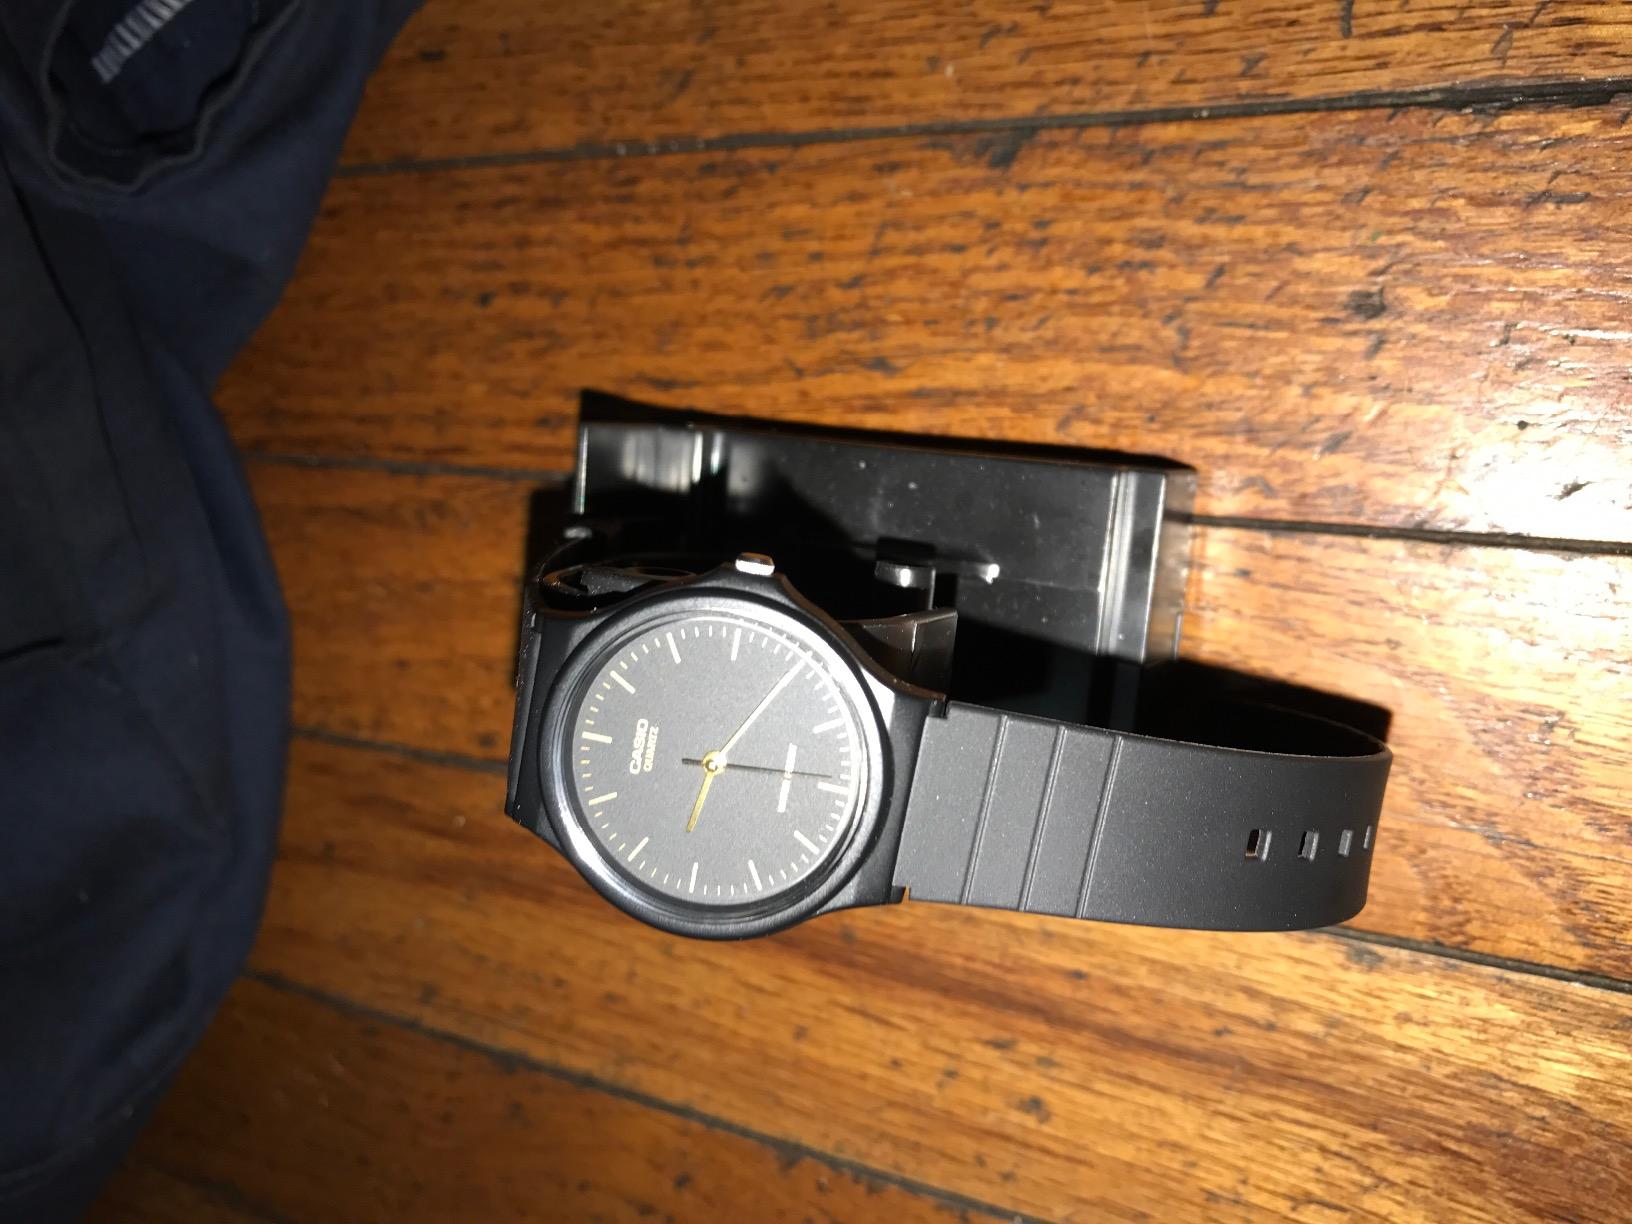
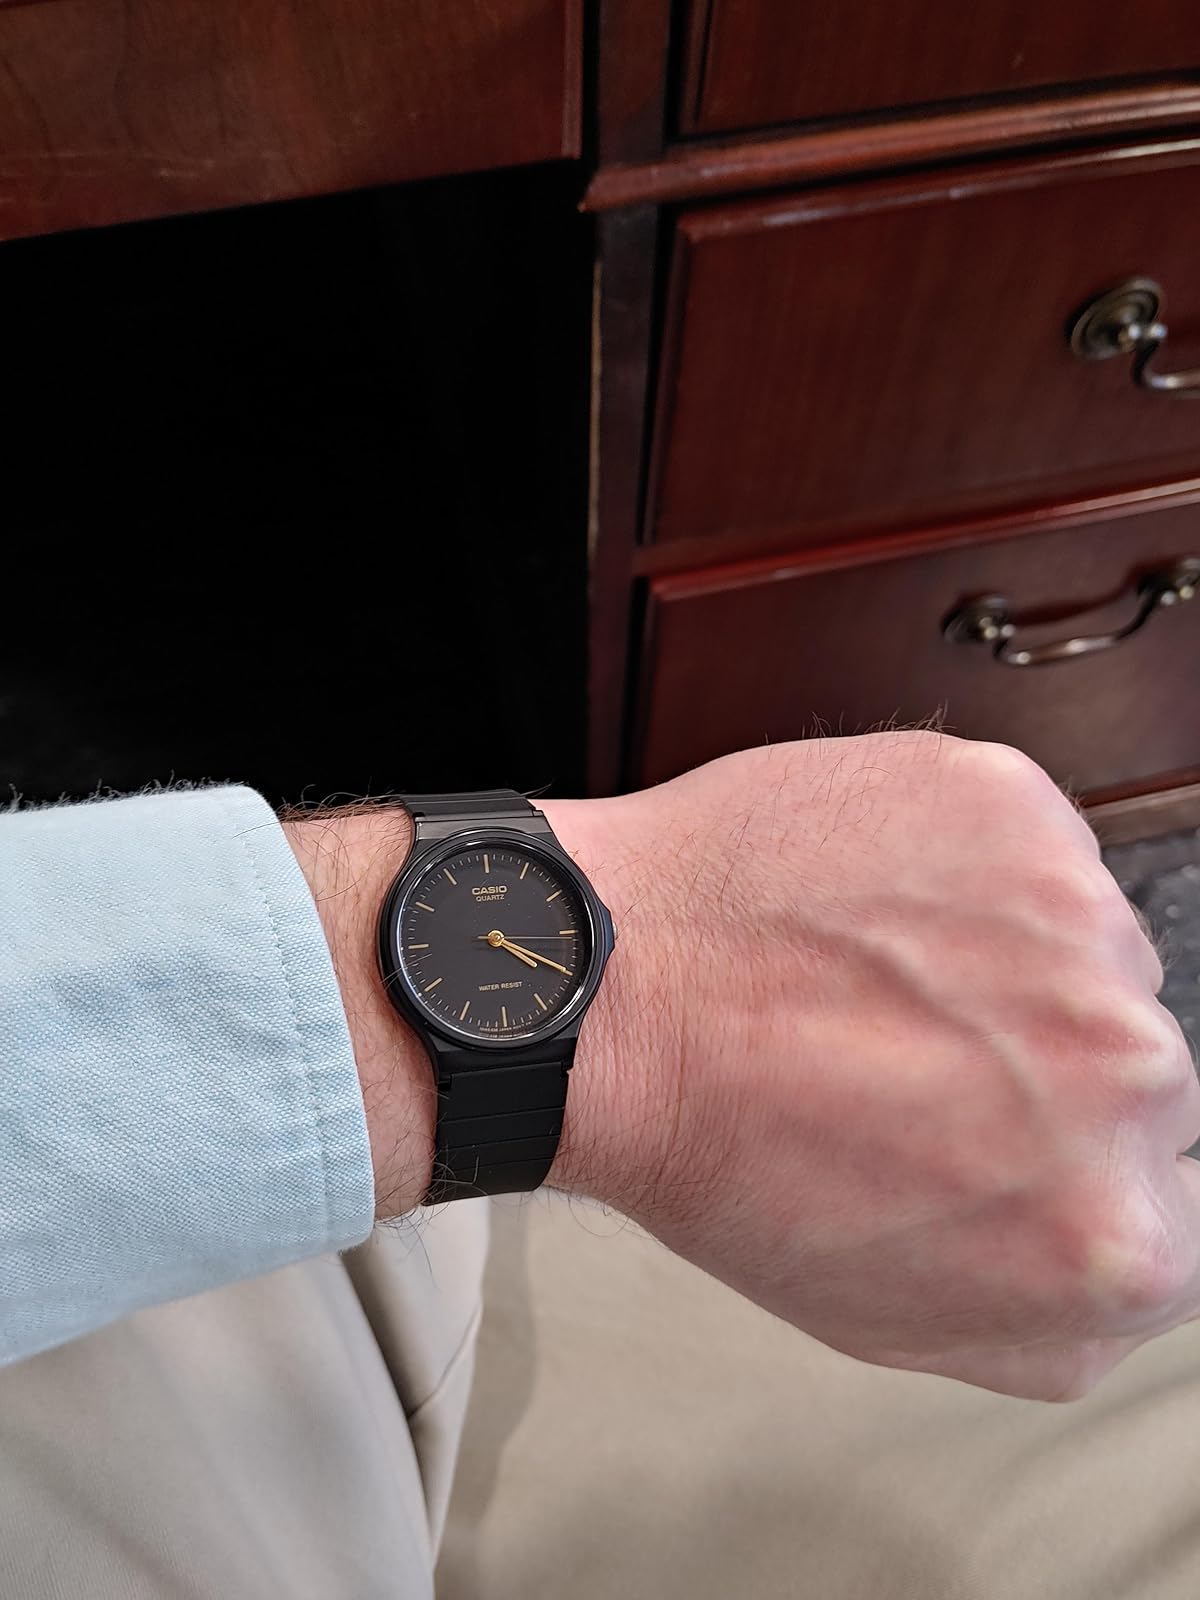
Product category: accessories_watch
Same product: yes